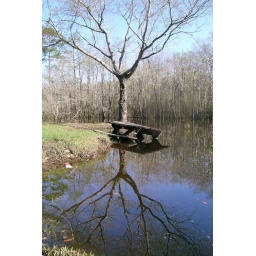
An inundated picnic table with a tree behind it (with deeper blues for the sky in the reflection, interestingly).